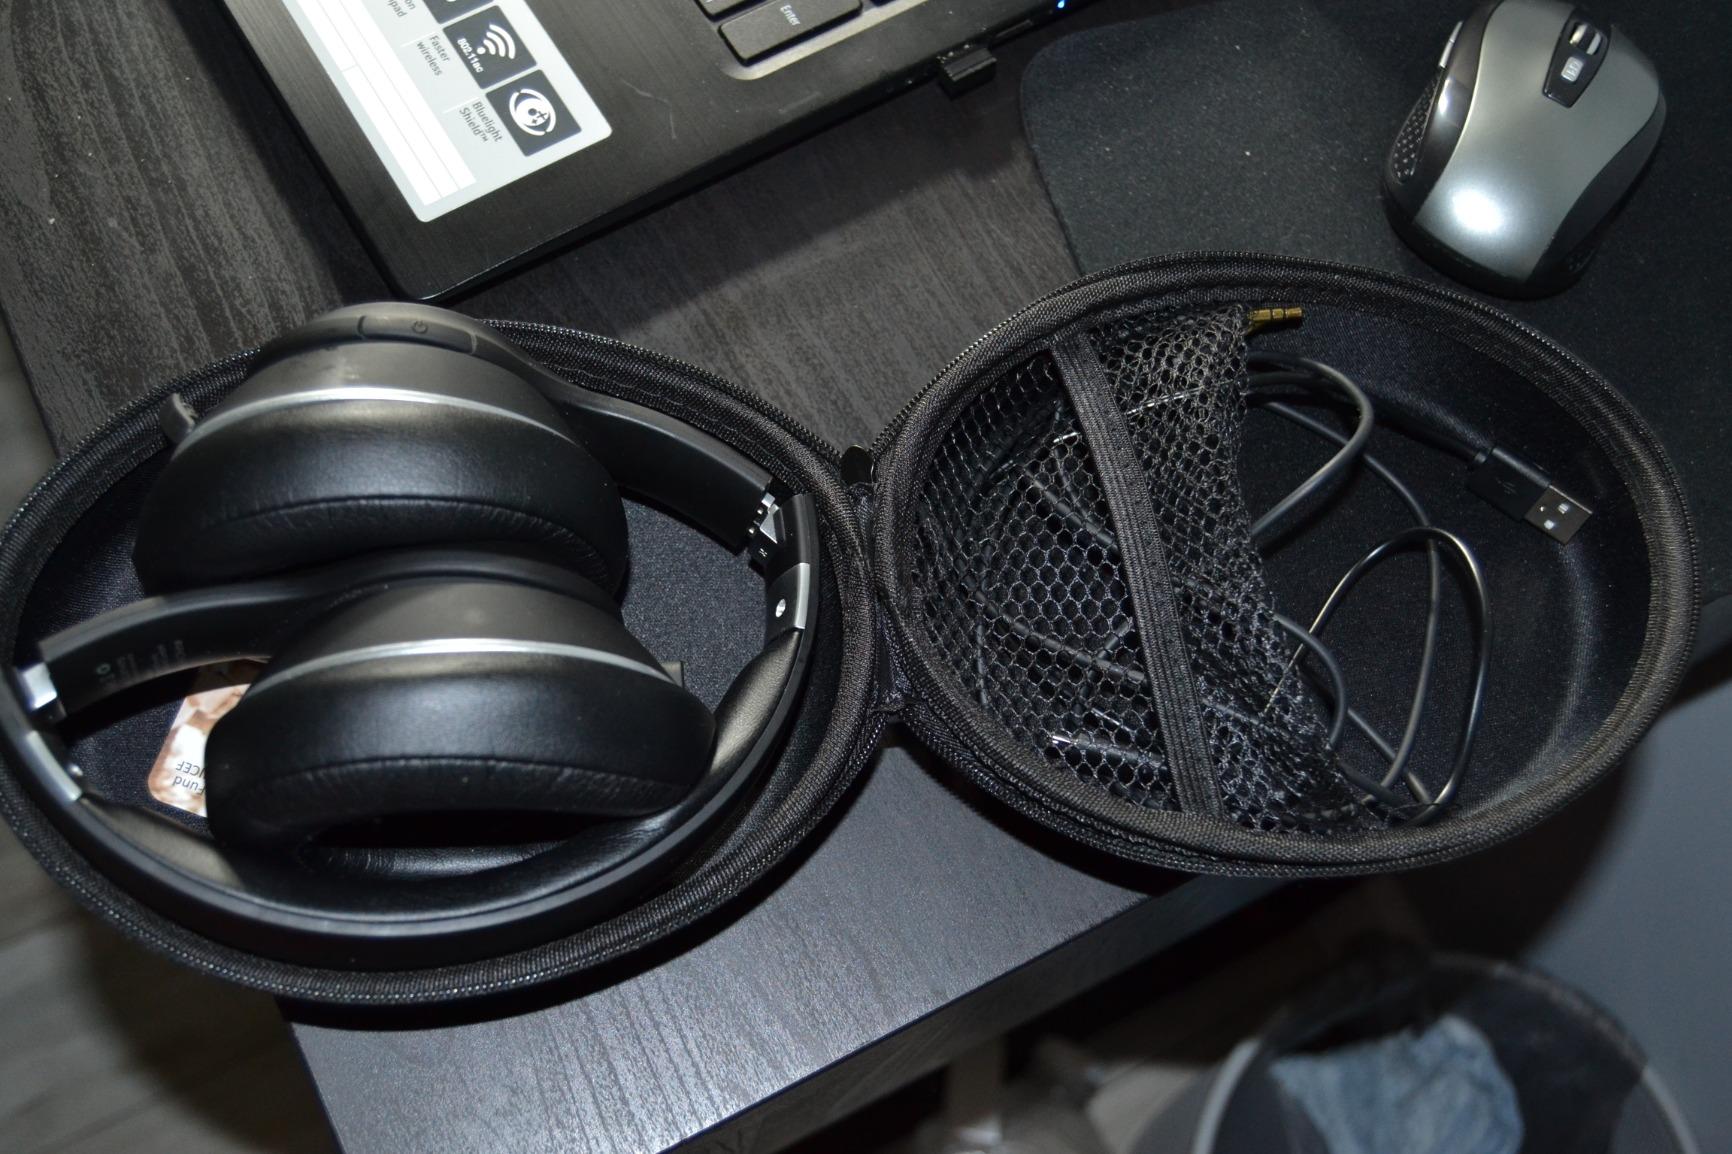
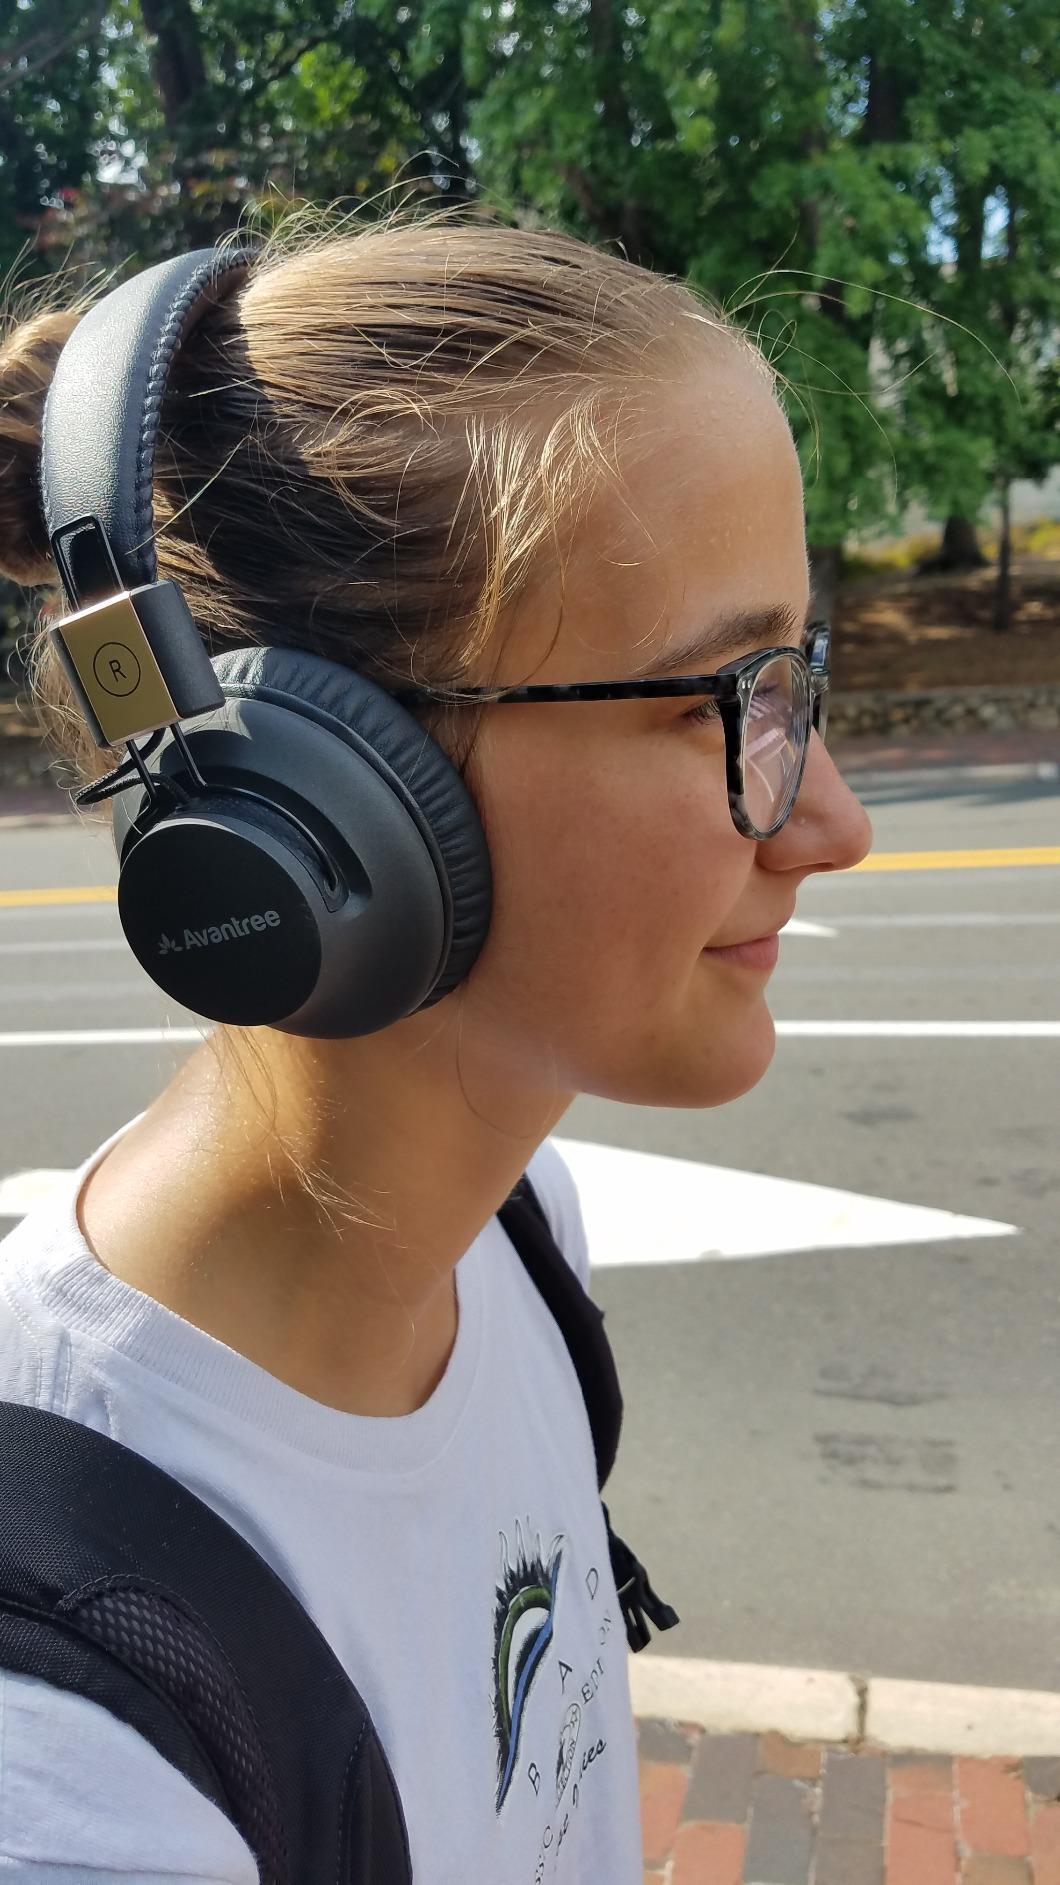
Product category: headphones
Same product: no